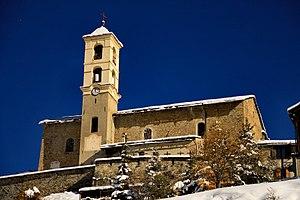
L'église de Saint-Véran, connue pour sa légende sur son dragon.
Le Queyras est une vallée du département des Hautes-Alpes, mais également un parc naturel régional, où se pratiquent le ski en hiver et randonnée pédestre en été. Il est notamment traversé par le GR 58 qui permet d'en faire le tour ou le GR 5.